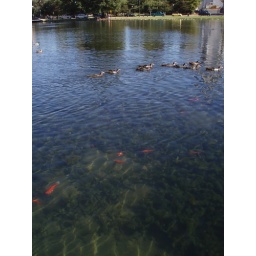
Over &amp;amp; under shot of a really clear lake in Huntsville, AL. Ducks on top &amp;amp; gold fish underneath.